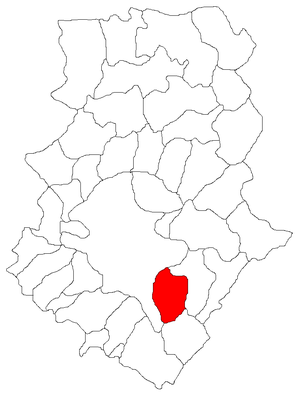
Popești Leordeni est une ville de Roumanie ayant en 2011 une population de 21 373 habitants, situé dans le județ d'Ilfov en Munténie. La ville est située dans le voisinage sud-est de la municipalité de Bucarest, à la sortie par Oltenița, c'est une banlieue de la Capitale. Selon le recensement de 2011, Popești-Leordeni compte une population de 21 895 habitants, et est le quatrième centre urbain du district d'Ilfov du point de vue démographique, après Voluntari, Mogoșoaia et Buftea. Elle est connue comme le site d'une ancienne communauté de bulgares catholiques.